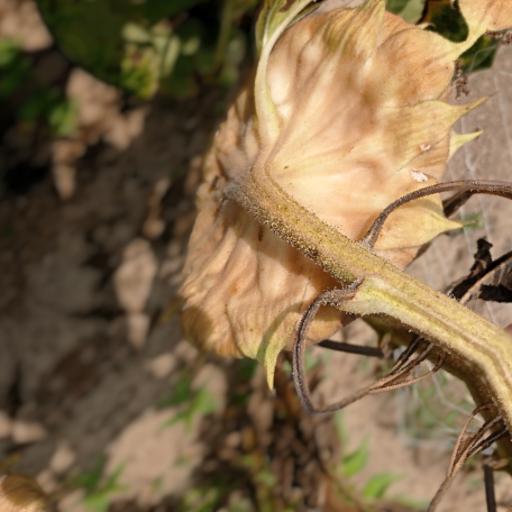
Label: Gray_mold